Optimal foraging theory

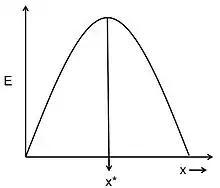
Figure 1. Energy gain per cost (E) for adopting foraging strategy x. Adapted from Parker & Smith.

Given the hypotheses about the currency and the constraints, the optimal decision rule is the model's prediction of what the animal's best foraging strategy should be. Possible examples of optimal decision rules could be the optimal number of food items that an animal should carry back to its nesting site or the optimal size of a food item that an animal should feed on. Figure 1, shows an example of how an optimal decision rule could be determined from a graphical model. The curve represents the energy gain per cost (E) for adopting foraging strategy x. Energy gain per cost is the currency being optimized. The constraints of the system determine the shape of this curve. The optimal decision rule (x*) is the strategy for which the currency, energy gain per costs, is the greatest. Optimal foraging models can look very different and become very complex, depending on the nature of the currency and the number of constraints considered. However, the general principles of currency, constraints, and optimal decision rule remain the same for all models.